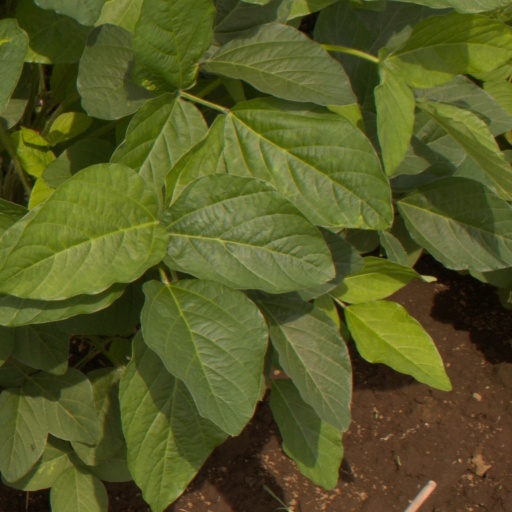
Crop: soybean